Erotic art

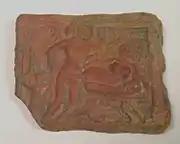
Clay plaque. India. 1st century BCE.

The definition of erotic art can be subjective because it is dependent on context, as perceptions of what is "erotic" and what is "art" vary. A sculpture of a phallus in some cultures may be considered a traditional symbol of potency rather than overtly erotic. Material that is produced to illustrate sex education may be perceived by others as inappropriately erotic. "The Stanford Encyclopedia of Philosophy" defines erotic art as "art that is made with the intention to stimulate its target audience sexually, and that succeeds to some extent in doing so".